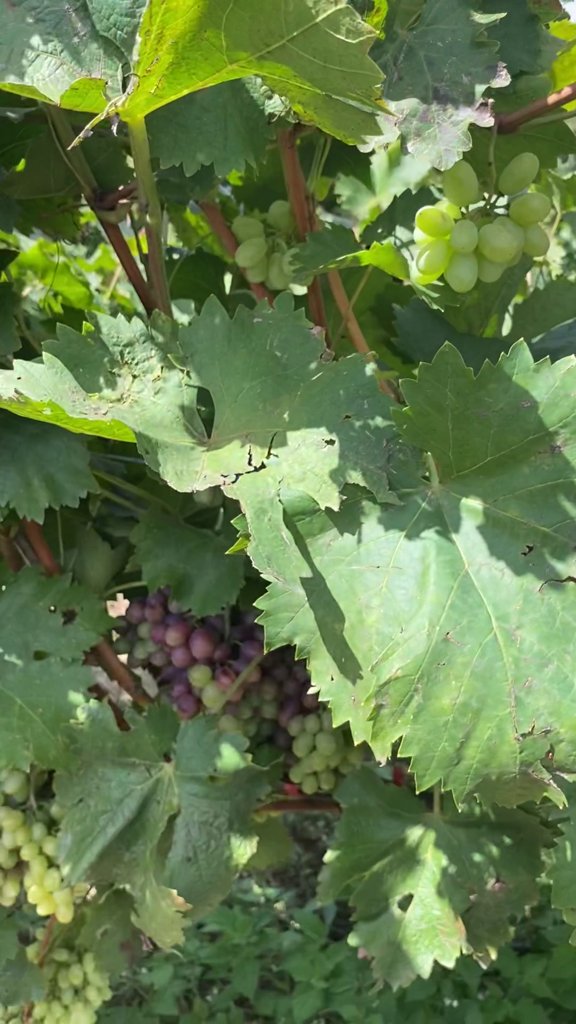
Berries visible: 98
Grape clusters: 5